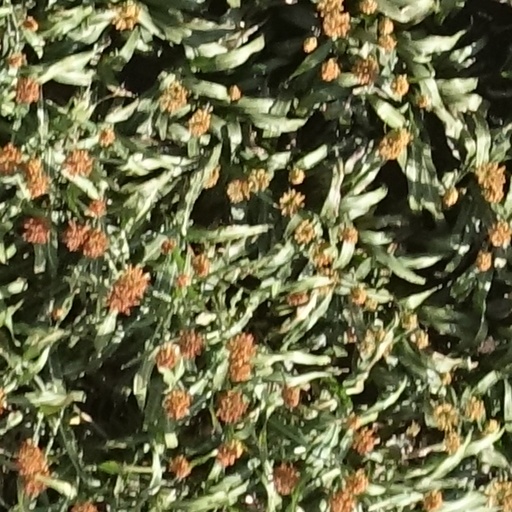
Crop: sorghum